Amanda Anisimova

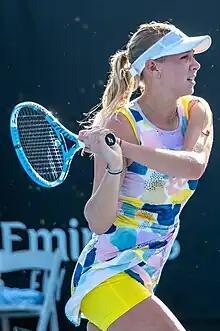
Anisimova at the 2020 Australian Open

In the middle of 2016, Anisimova received a wildcard into US Open qualifying, her first professional tournament. She won her debut match against world No. 124, Verónica Cepede Royg, at the age of 14, then lost in the following round. Following her junior title at the 2017 Copa Gerdau in February, Anisimova stayed in Brazil and played in a 25k event in Curitiba. She reached her first final on the pro tour in her first professional main draw. A few weeks later, Anisimova was awarded a wildcard into the Miami Open where she lost to Taylor Townsend, in three sets, in her WTA Tour main-draw debut.